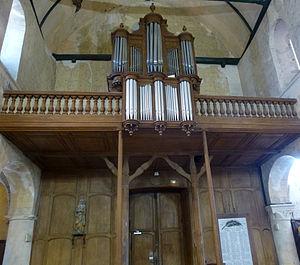
Orgue de l'église Sainte-Croix de Bray-sur-Seine. (département de la Seine-et-Marne, région Île-de-France).
Bray-sur-Seine est une commune française située dans le département de Seine-et-Marne, en région Île-de-France.